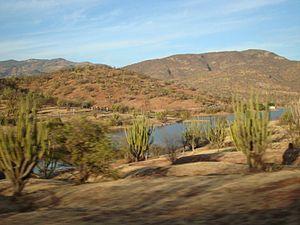
Huetamo est une municipalité de l'État mexicain de Michoacán, située dans la région de Tierra Caliente de l'État.